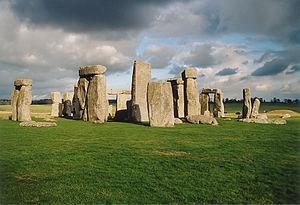
Stonehenge, Royaume-Uni.
L'archéologie est une discipline scientifique dont l'objectif est d'étudier l'Homme depuis la Préhistoire jusqu’à l'époque contemporaine à travers sa technique grâce à l'ensemble des vestiges matériels ayant subsisté et qu’il est parfois nécessaire de mettre au jour par la fouille. L'ensemble des artéfacts et des écofacts relevant d'une période, d'une civilisation, d'une région, ou d'un peuplement donné, s'appelle culture archéologique. Cette culture matérielle est avant tout un concept basé sur l'assemblage de vestiges retrouvés dans des espaces et dans des chronologies contingentes, sur un même site, ou dans une même région, par exemple. On peut alors parler, pour désigner un ensemble cohérent, de culture archéologique.
Stonehenge est un monument mégalithique composé d'un ensemble de structures circulaires concentriques, érigé entre -2800 et -1100, du Néolithique à l'âge du bronze. Il est situé à treize kilomètres au nord de Salisbury, et à quatre kilomètres à l'ouest d'Amesbury.
Atlantis : Secrets d'un monde oublié est un jeu vidéo d'aventure développé et édité par le studio français Cryo Interactive et sorti en 1997. Il est le premier de la série de jeux d'aventure Atlantis.